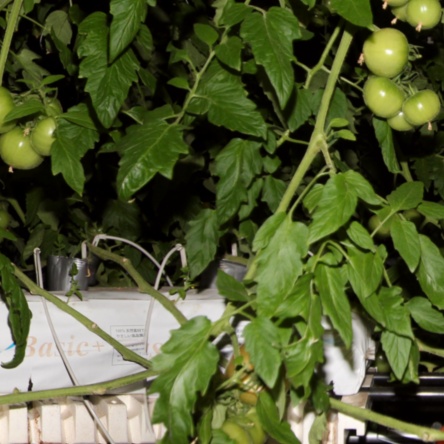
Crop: tomato